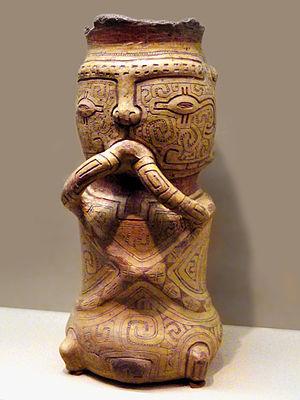
.